Center for the Study of Los Angeles

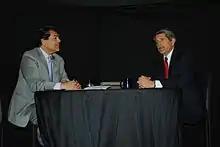
L.A. County Supervisor Zev Yaroslavsky and CSLA Director Fernando Guerra

Following the 2000 and 2004 Presidential elections, discrepancies in exit poll results were proven to be the product of poor sampling techniques and inaccurate results. To mitigate the controversies surrounding exit poll methodology, the Center assembled a team of researchers who implemented a sampling technique known as the "racially stratified homogenous precinct approach" to accurately sample voters in the city of Los Angeles. Research conducted at the Center has shown that the city of Los Angeles is racially segregated, thus voters are more likely voting in racially homogenous precincts. The key component to the stratified approach is the selection of racially and ethnically homogenous precincts throughout the city of Los Angeles.